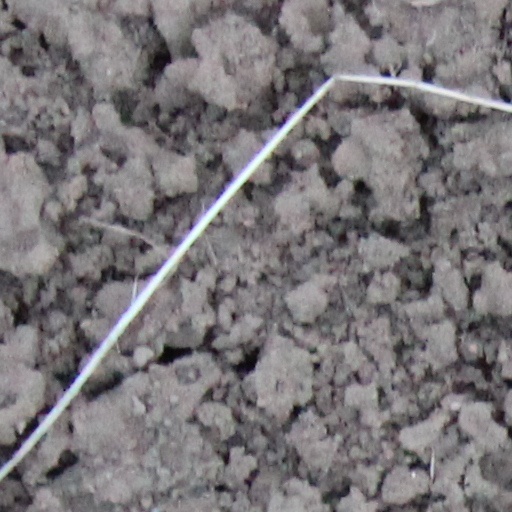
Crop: wheat